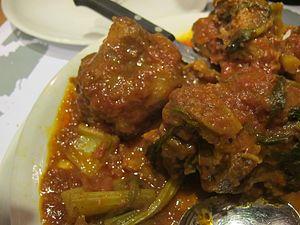
La queue de bœuf est le nom culinaire de la queue du bovin.